Barry Taylor (Barnsley F.C.)

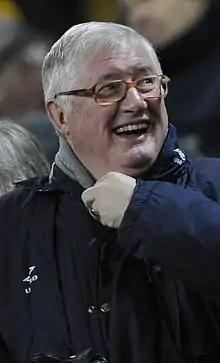
Barry Taylor

Barry Taylor is an Honorary Life President of Barnsley Football Club.